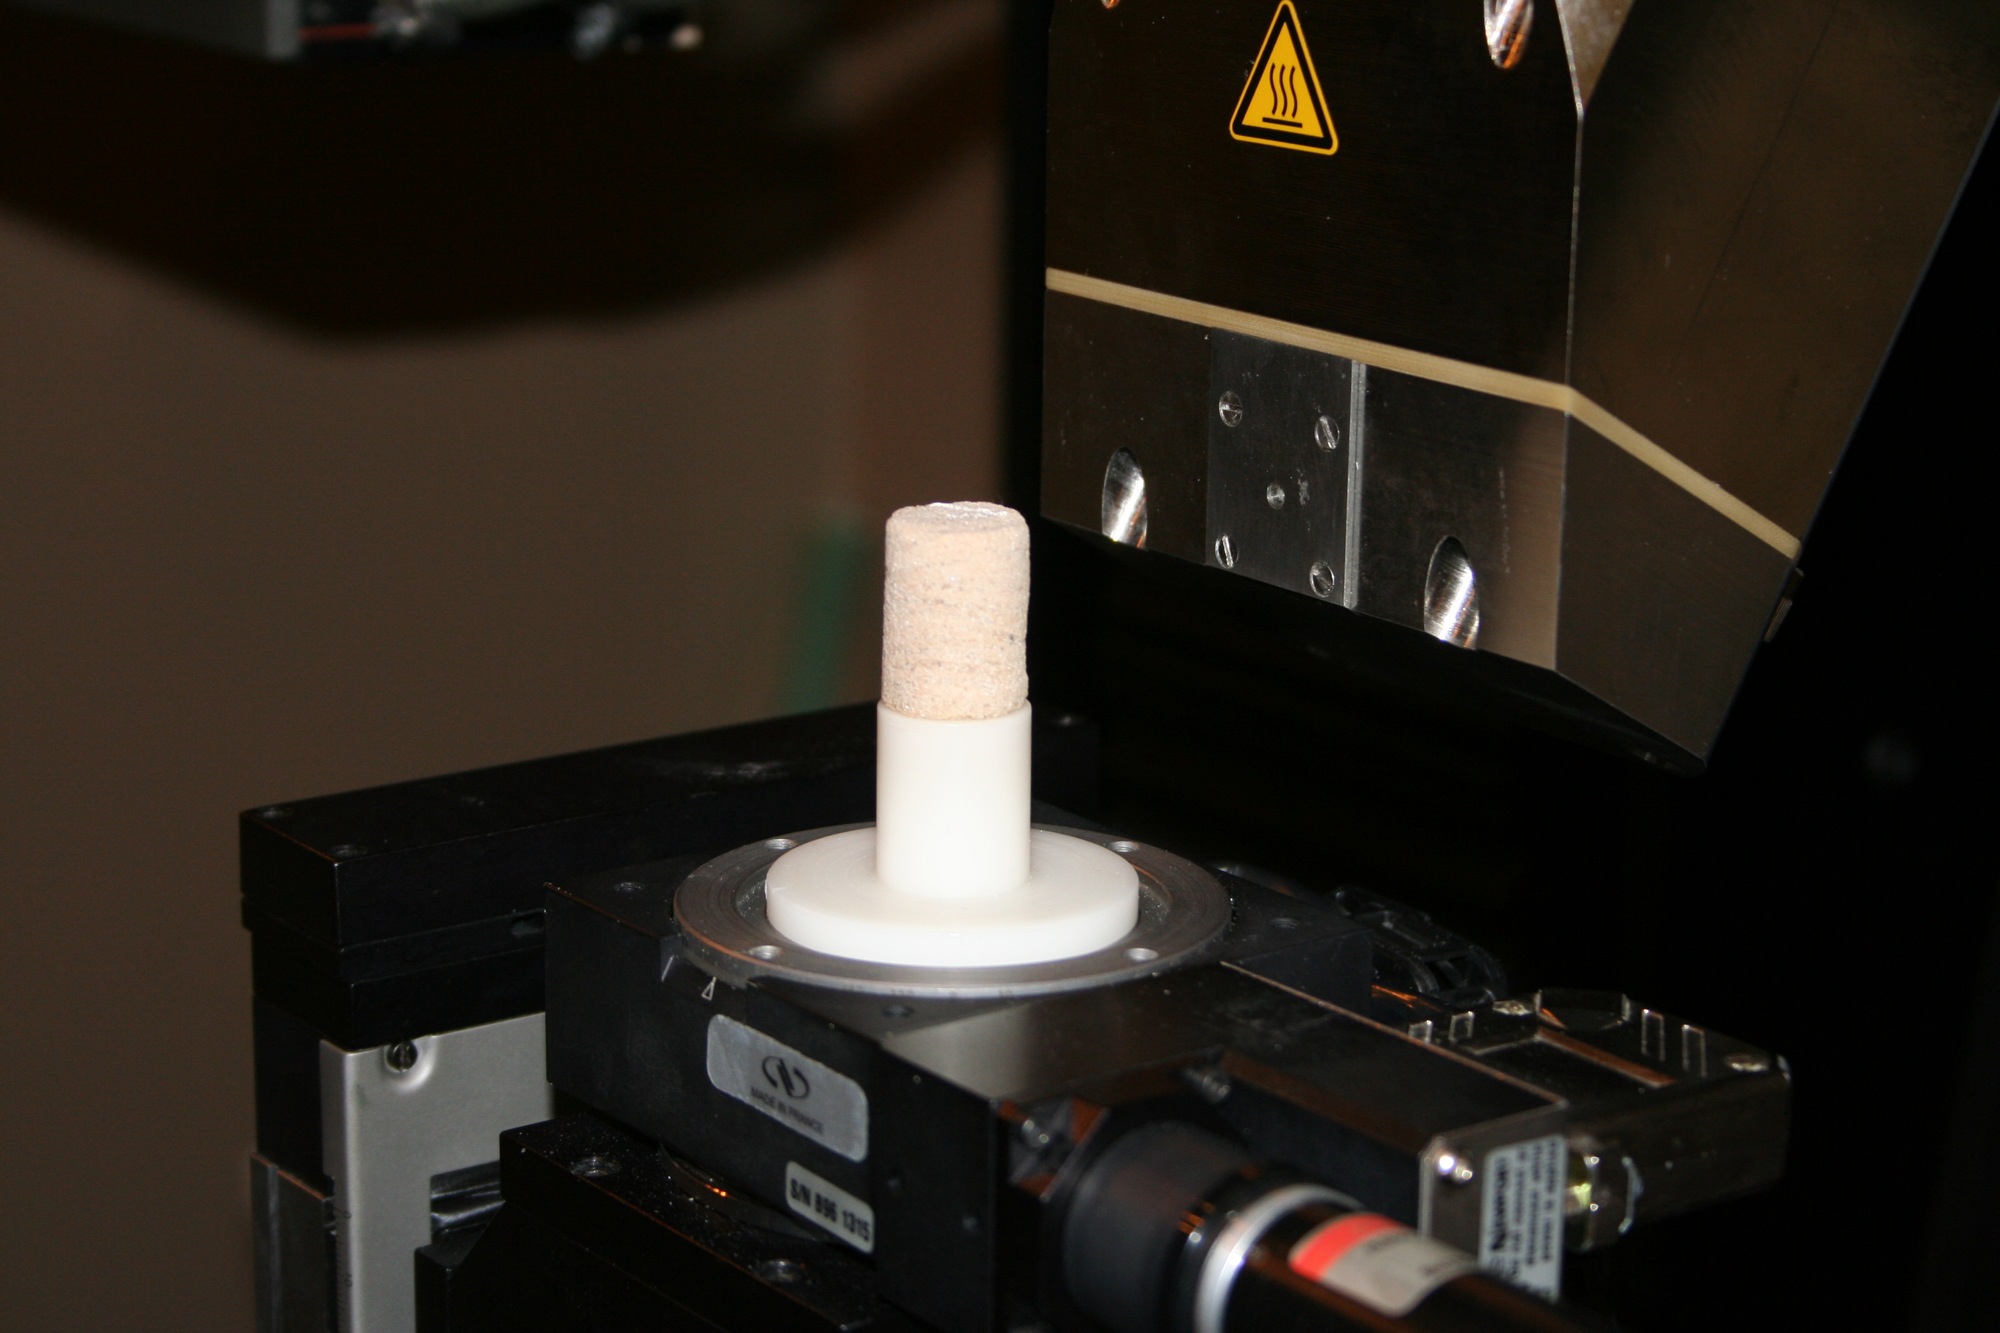
technology, black, laser, recording, electronics, geology, stereophonic sound